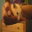
Label: hamster